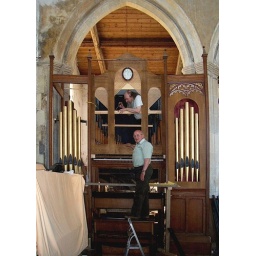
Here goes the front tower ~ to the design by Sir Christopher Wren, including the oval clock !